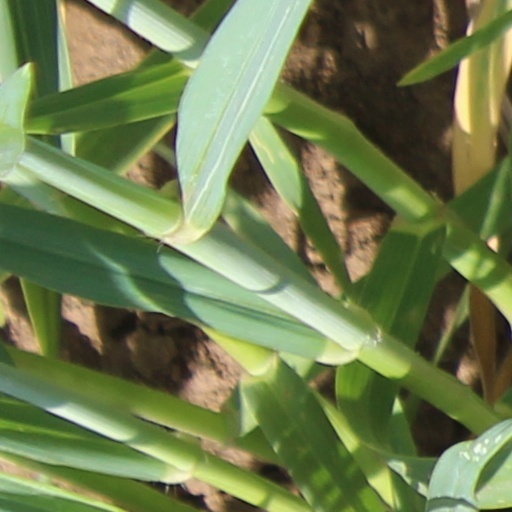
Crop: wheat